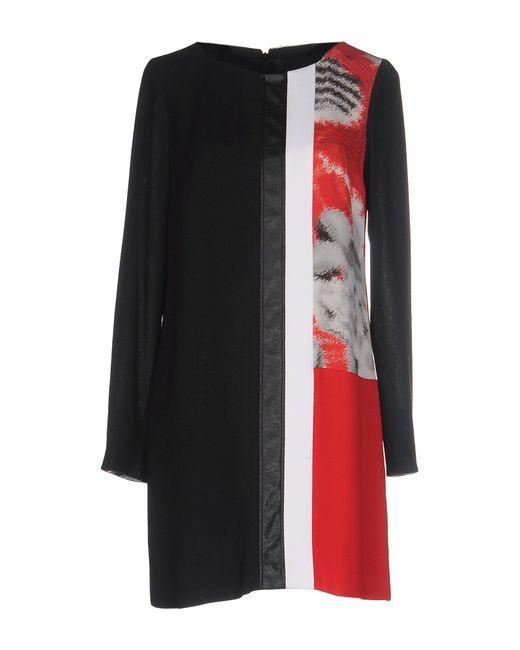
Patchwork Tunika Kleid Schwarz Kanarienrot